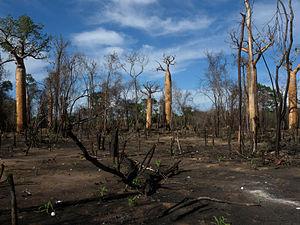
La déforestation à Madagascar est considérée comme une des plus préoccupantes du monde tropical.
L'environnement à Madagascar est l'environnement du pays Madagascar. Il constitue pour ce pays un enjeu essentiel. Madagascar est en effet une île de l'océan Indien où la biodiversité est remarquable et les pressions sur les milieux naturels sont importantes.